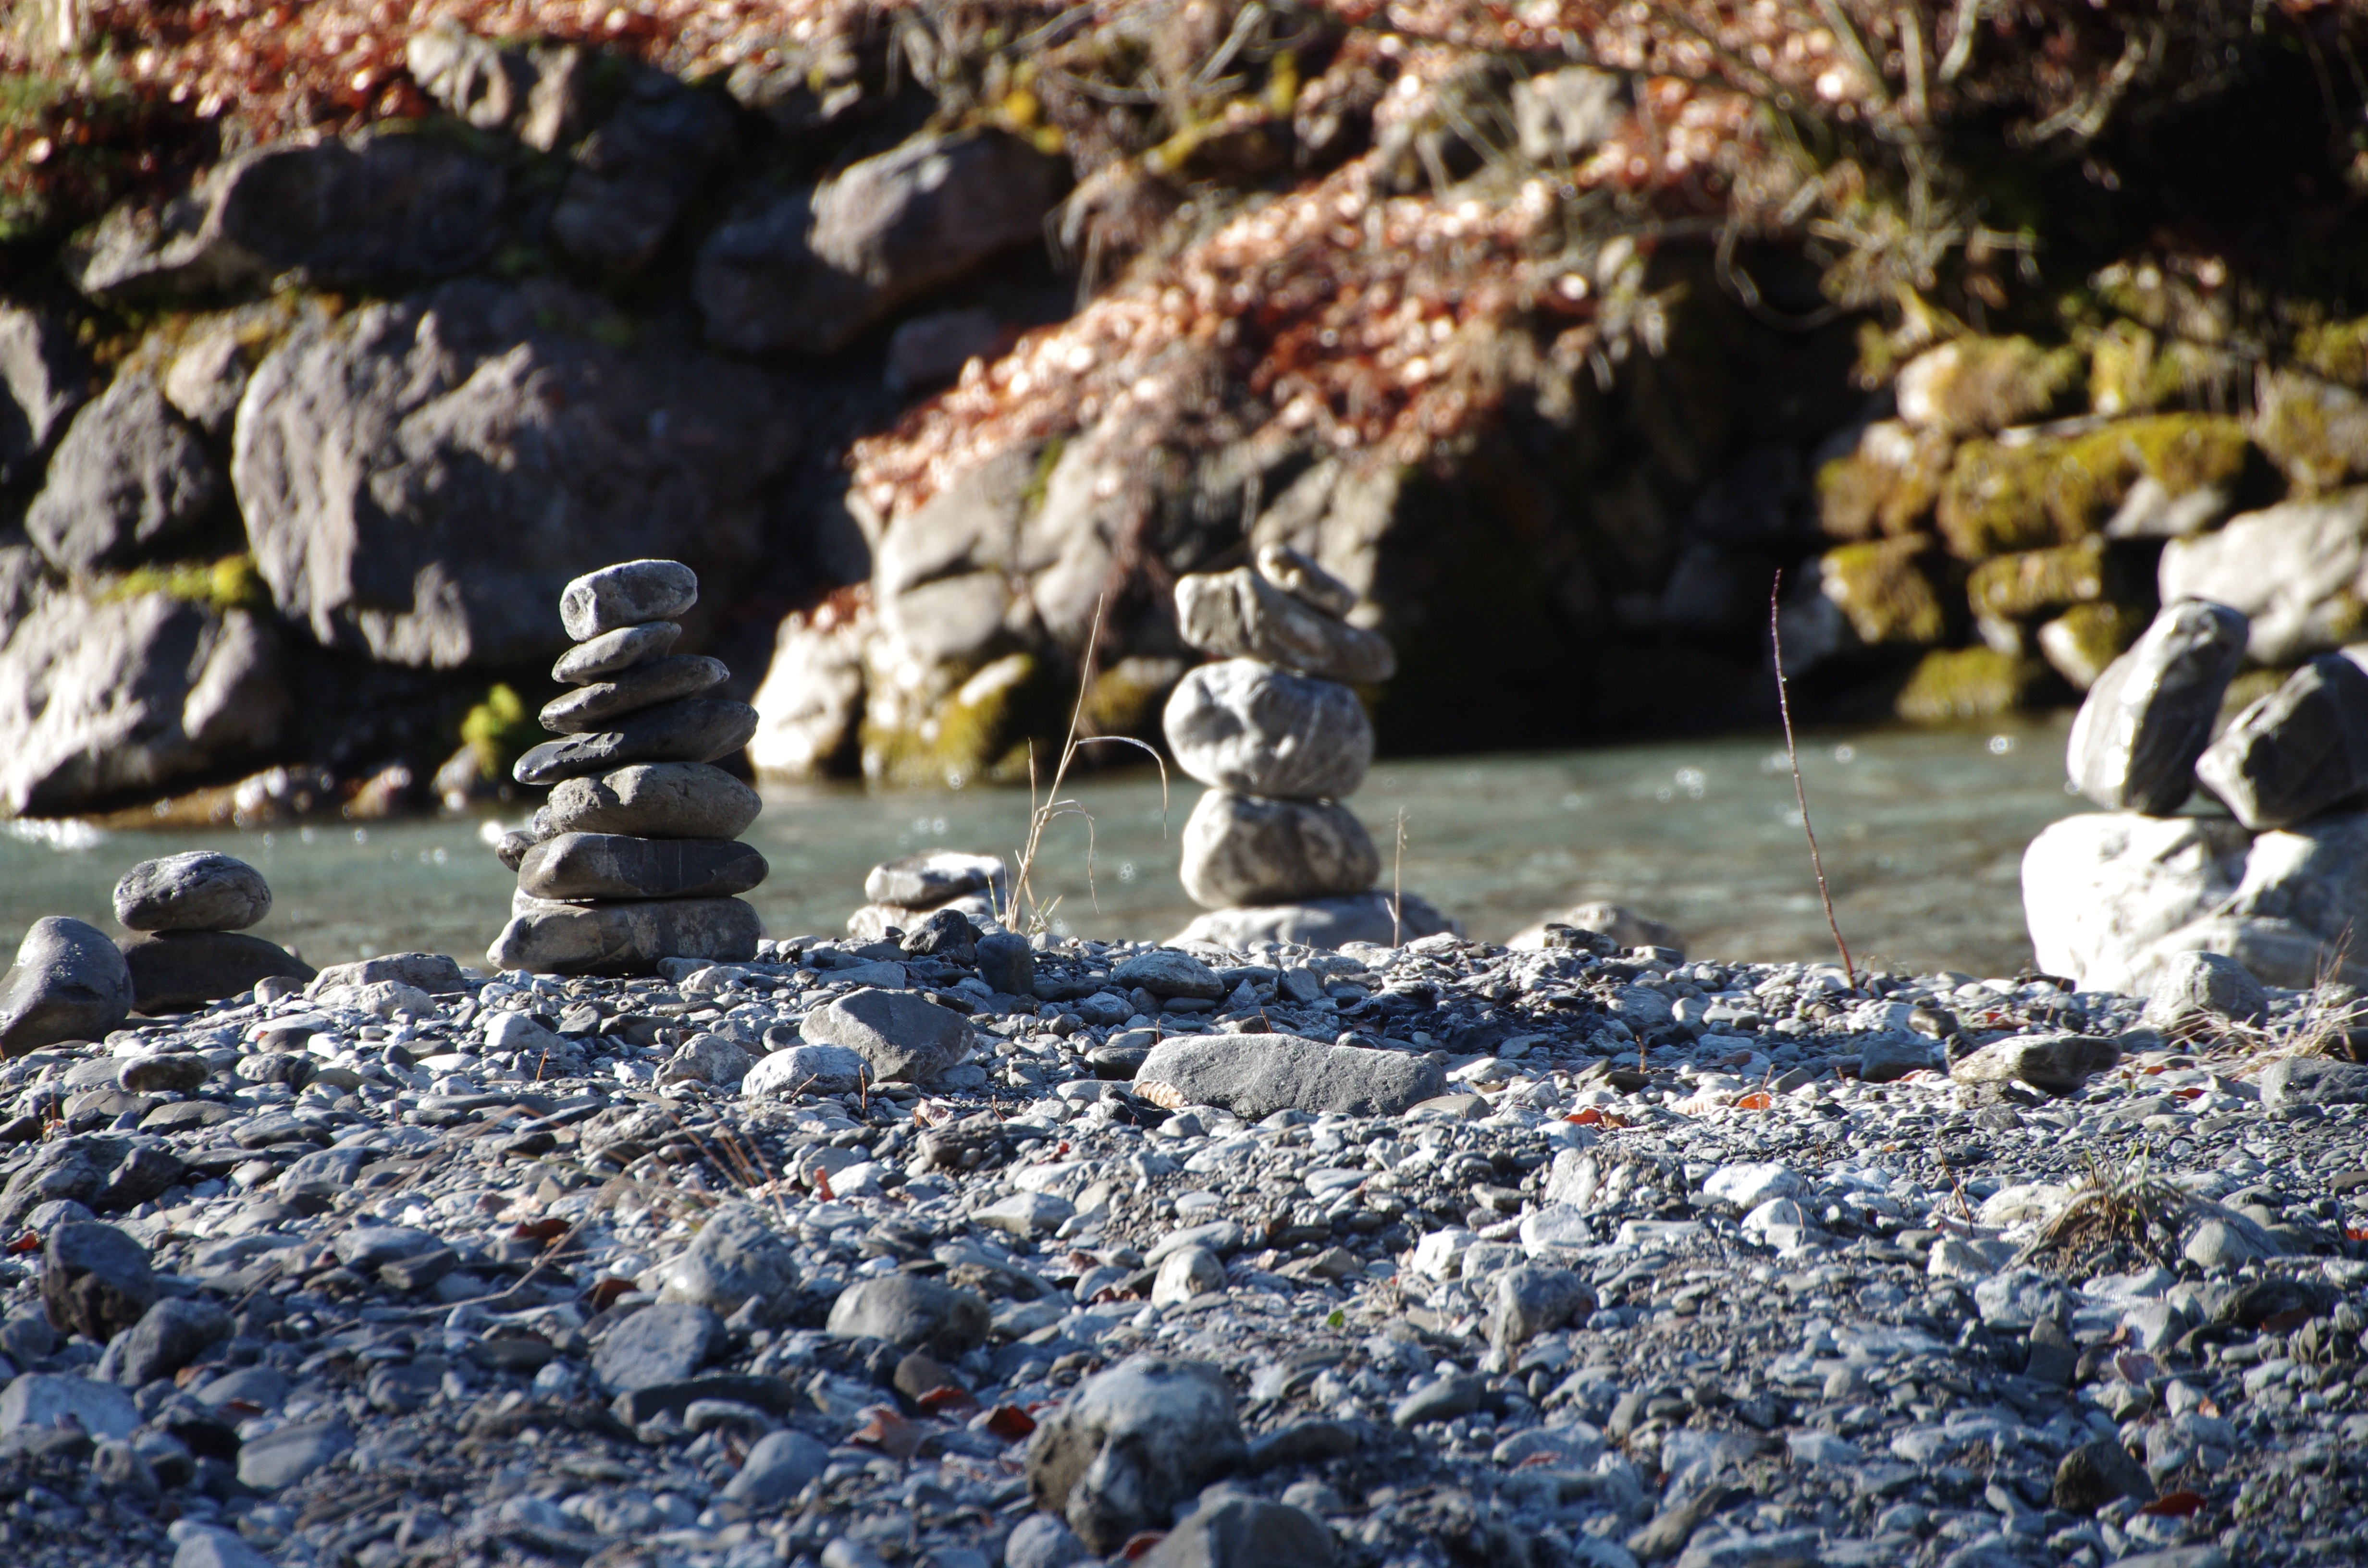
water, nature, rock, hiking, flower, river, wildlife, stream, autumn, gorge, material, stones